Alzheimer's disease

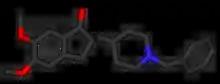
Three-dimensional molecular model of donepezil, an acetylcholinesterase inhibitor used in the treatment of Alzheimer's disease symptoms

There are no disease-modifying treatments available to cure Alzheimer's disease and because of this, AD research has focused on interventions to prevent the onset and progression. There is no evidence that supports any particular measure in preventing AD, and studies of measures to prevent the onset or progression have produced inconsistent results. Epidemiological studies have proposed relationships between an individual's likelihood of developing AD and modifiable factors, such as medications, lifestyle, and diet. There are some challenges in determining whether interventions for AD act as a primary prevention method, preventing the disease itself, or a secondary prevention method, identifying the early stages of the disease. These challenges include duration of intervention, different stages of disease at which intervention begins, and lack of standardization of inclusion criteria regarding biomarkers specific for AD. Further research is needed to determine factors that can help prevent AD.